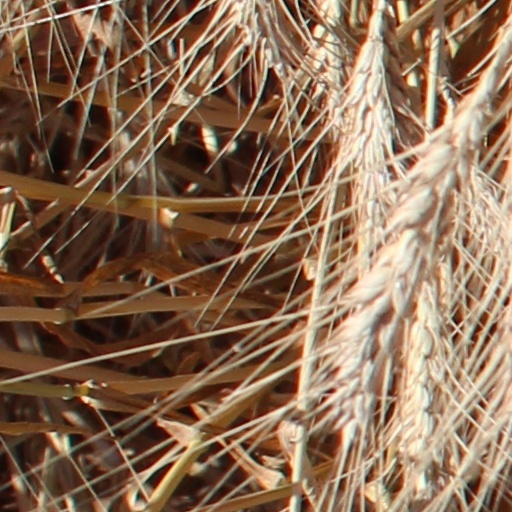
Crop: wheat